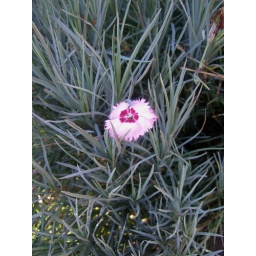
A pink flower I found in Maureens garden.